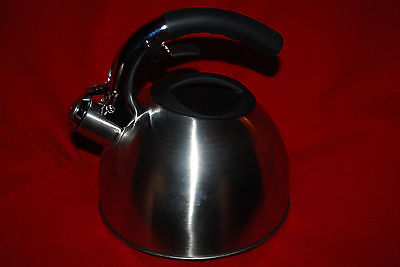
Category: kettle